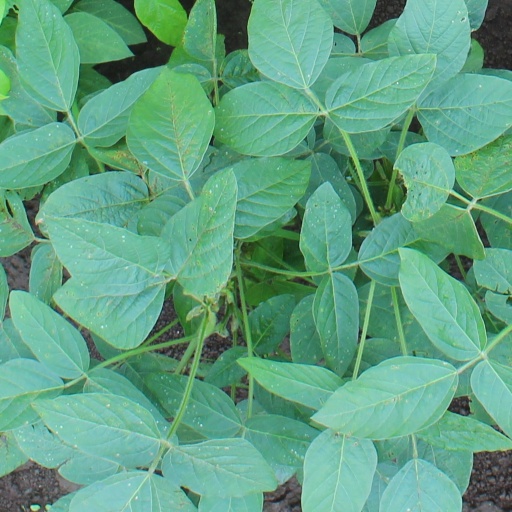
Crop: soybean